Jean Daullé

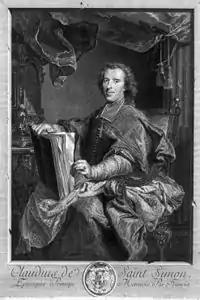
"Claude Charles de Rouvroy de Saint-Simon", French bishop, after Hyacinthe Rigaud

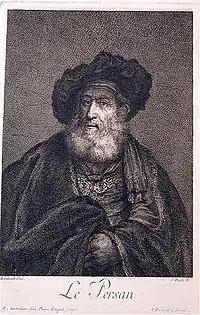
"The Persian", after Rembrandt

A detailed account of this artist's works is contained in Delignière's 'Catalogue raisonné de l'oeuvre gravé de Jean Daullé d' Abbeville,' 1872, 8vo.